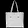
Label: Bag